Checheng railway station

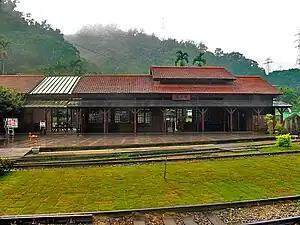

Checheng is a railway station on the Taiwan Railways Administration (TRA) Jiji line located in Shuili Township, Nantou County, Taiwan.